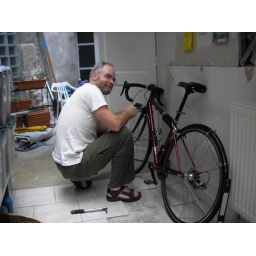
Building the bike in the kitchen in Saint-Renan